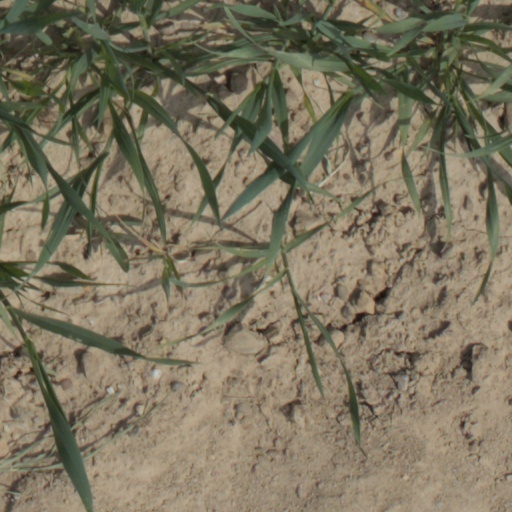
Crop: wheat